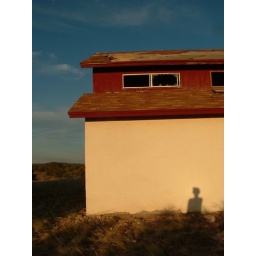
Abandoned building on highway 180, near the Grand Canyon.